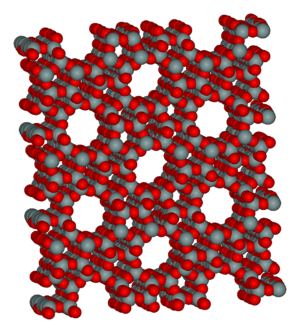
Zeolit
Den mikroporøse struktur af zeolitten ZSM-5.
Zeolitmineraler er vandholdige aluminiumsilikater. Det er porøse stoffer, hvor krystalstrukturen består af SiO₄ og AlO₄ opbygget i et åbent gitter af tetraedre. I de indre hulrum kan stoffet optage vand og metalioner, og det sker, uden at strukturen ændres. Et eksempel på formlen er natrolit: Na₂Al₂Si₃O₁₀-2H₂O